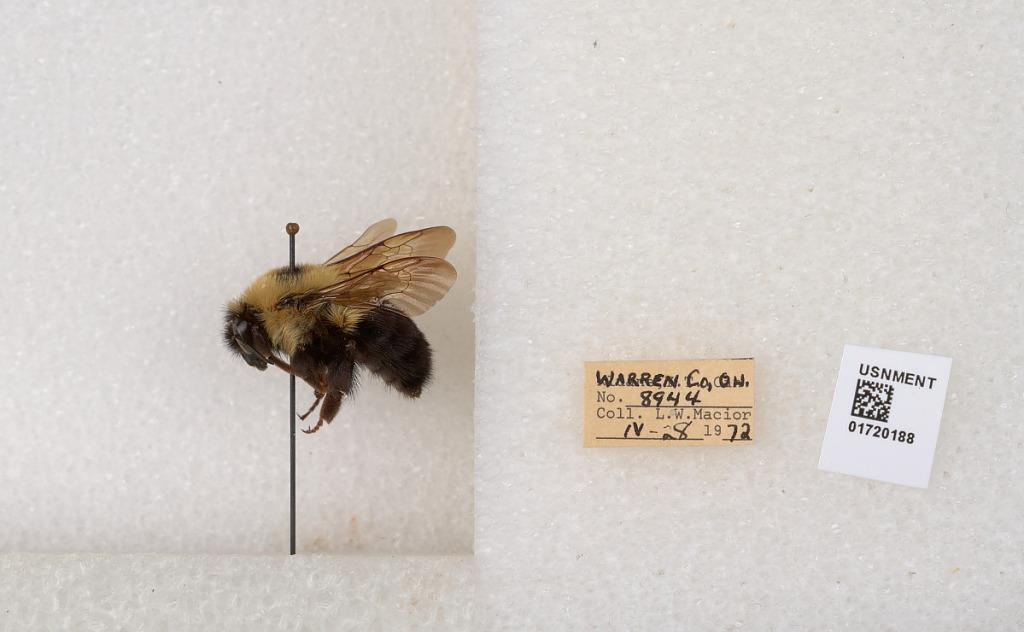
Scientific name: Bombus bimaculatus Cresson
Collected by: L. Macior
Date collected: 1972-4-28
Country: United States
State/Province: Ohio
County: Warren
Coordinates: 39.4276, -84.1668